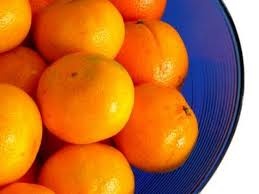
Label: mandarine